History of cell membrane theory

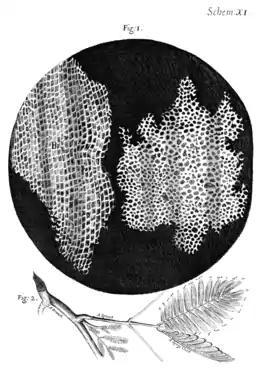
Sketch of cork through a microscope. Cork was one of the first substances examined by Robert Hooke through his microscope and he found that it was composed of thousands of minute pockets he named "cells".

Since the invention of the microscope in the seventeenth century it has been known that plant and animal tissue is composed of cells : the cell was discovered by Robert Hooke. The plant cell wall was easily visible even with these early microscopes but no similar barrier was visible on animal cells, though it stood to reason that one must exist. By the mid 19th century, this question was being actively investigated and Moritz Traube noted that this outer layer must be semipermeable to allow transport of ions. Traube had no direct evidence for the composition of this film, though, and incorrectly asserted that it was formed by an interfacial reaction of the cell protoplasm with the extracellular fluid.